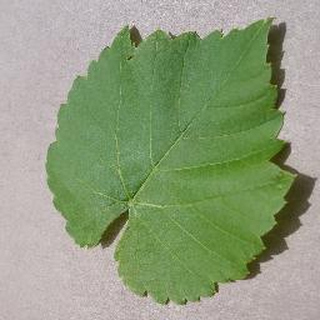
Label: healthy_grape